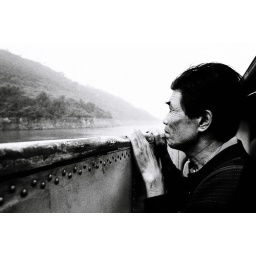
A man looks to out from a boat in the Yangtze river as the water level keeps rising in the Yangtze river.